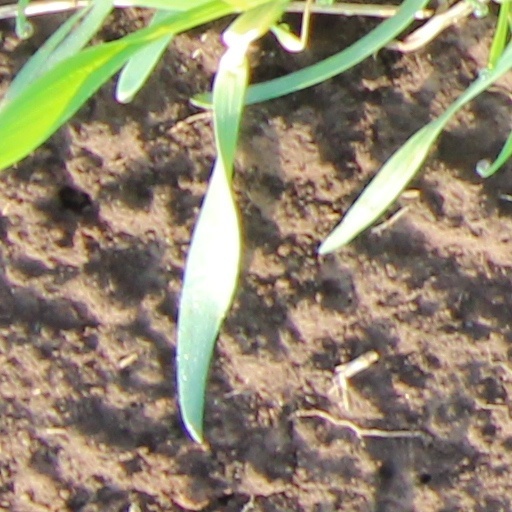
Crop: wheat